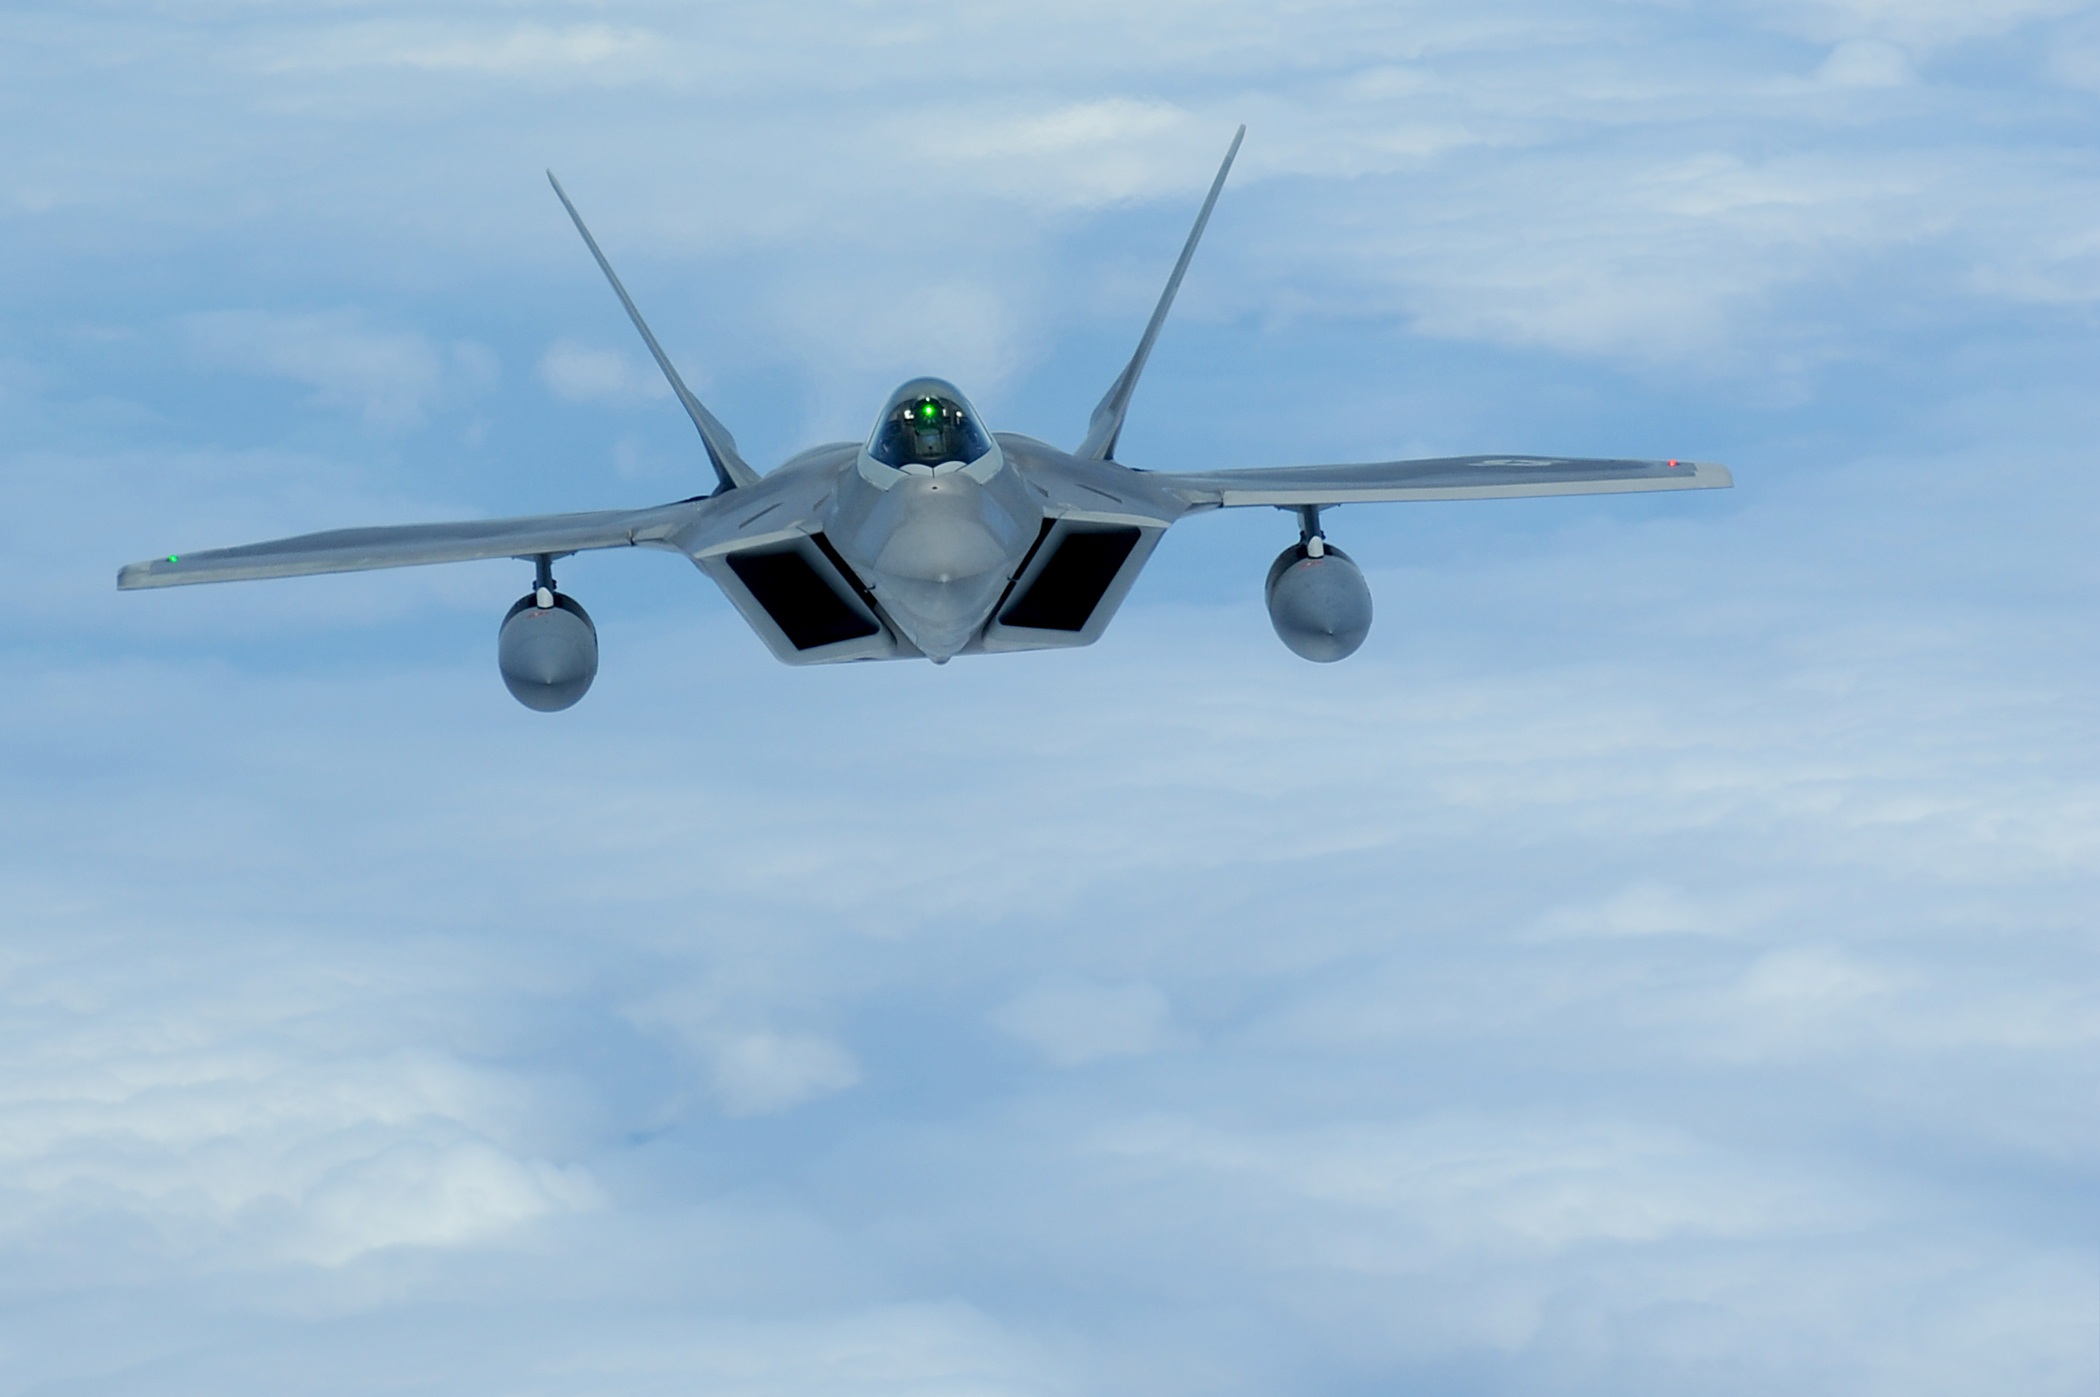
wing, flying, airplane, plane, aircraft, jet, vehicle, aviation, flight, propeller, fighter, defense, air force, jet aircraft, fighter aircraft, military aircraft, f 22, atmosphere of earth, aircraft engine, lockheed martin, military raptor